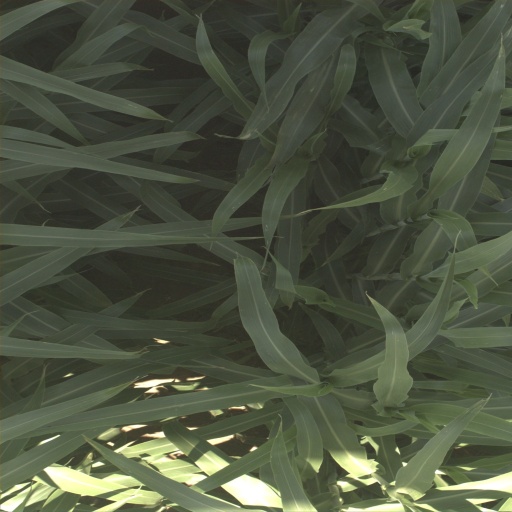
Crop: sorghum